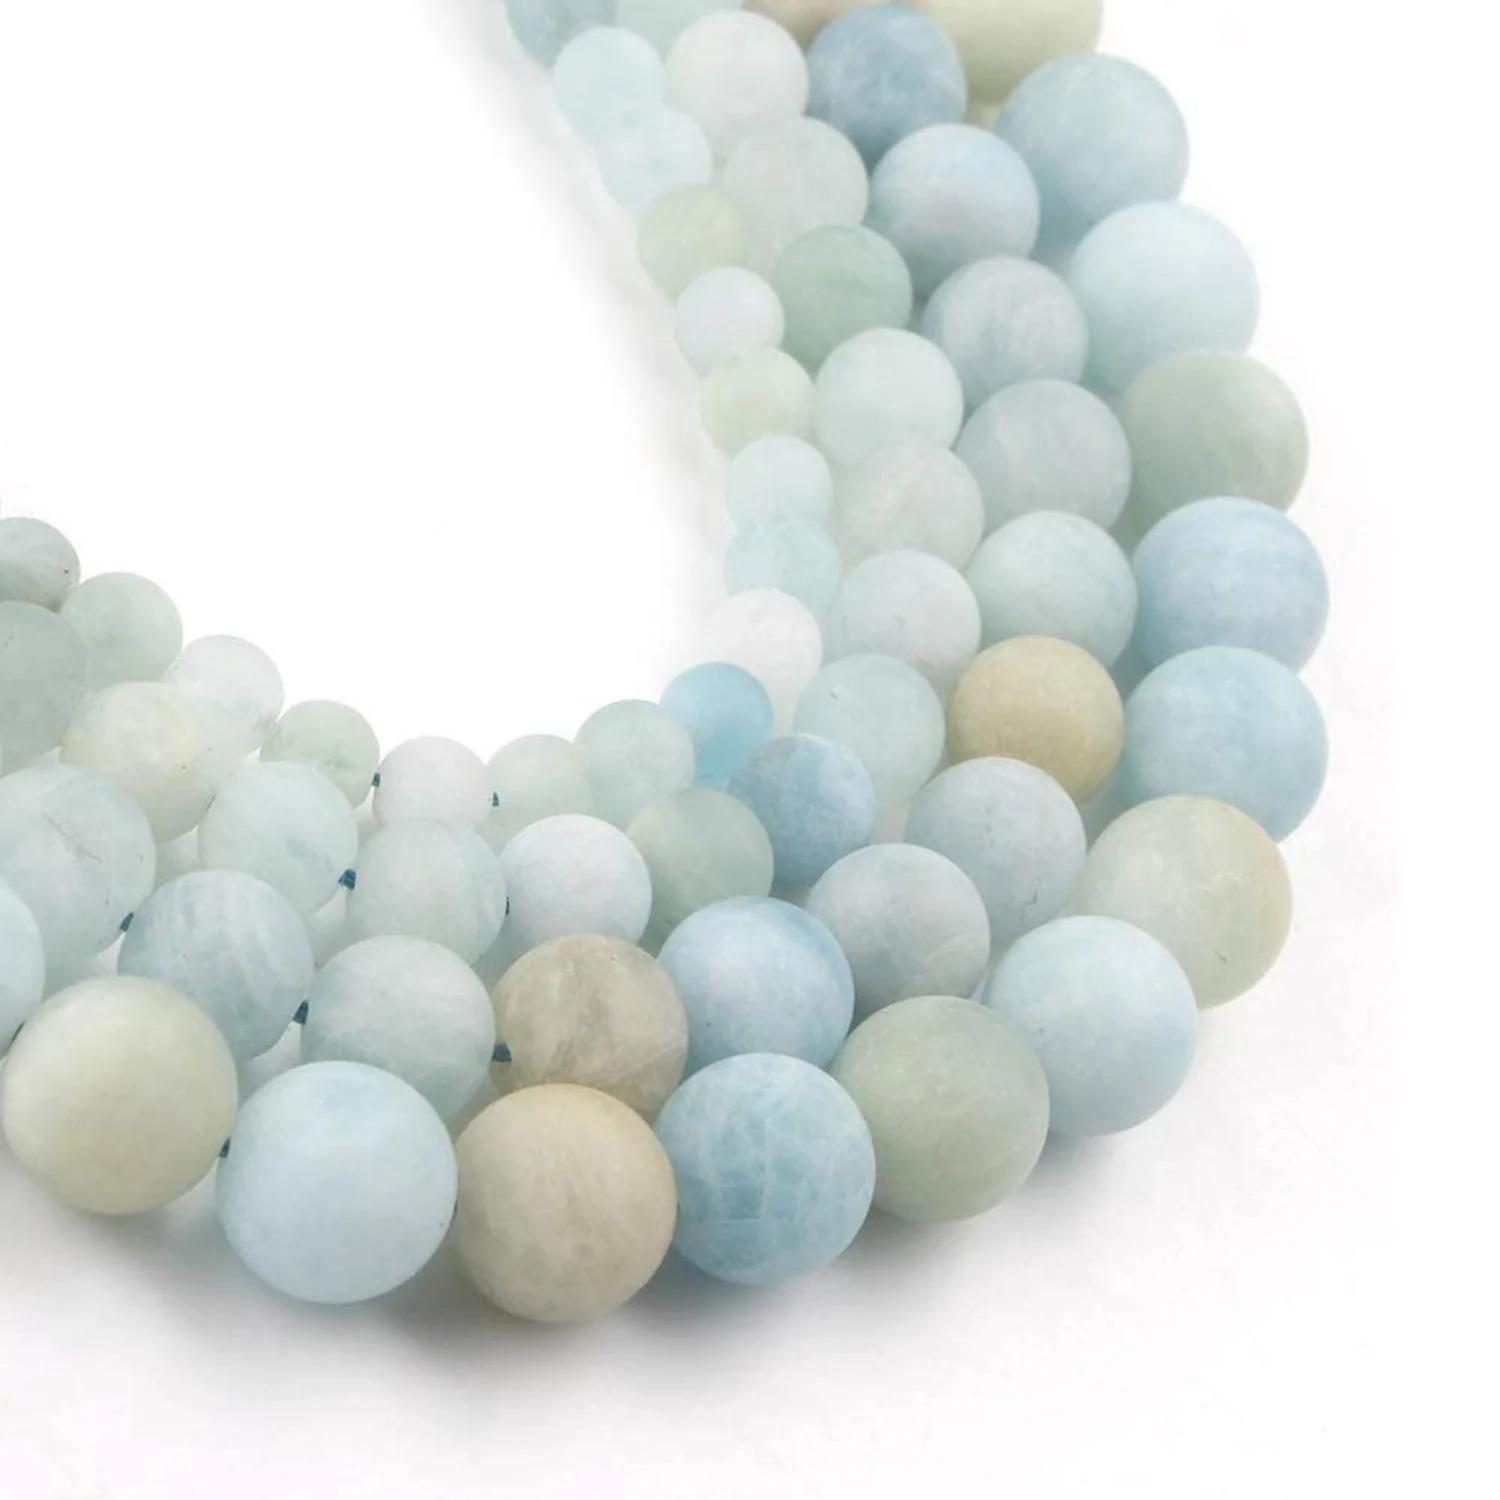
 DIYSM Jewelary making Gemstone Round Beads | (4MM, Aquamarine)
Type: Bracelets & Bangles
Brand: DIYSM
Price: Rs. 395
 DIYSM Jewelary making Gemstone Round Beads | (4MM, African Turquoise)